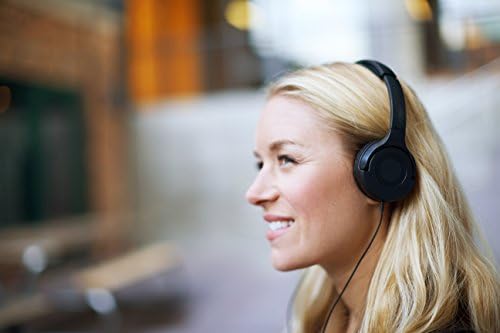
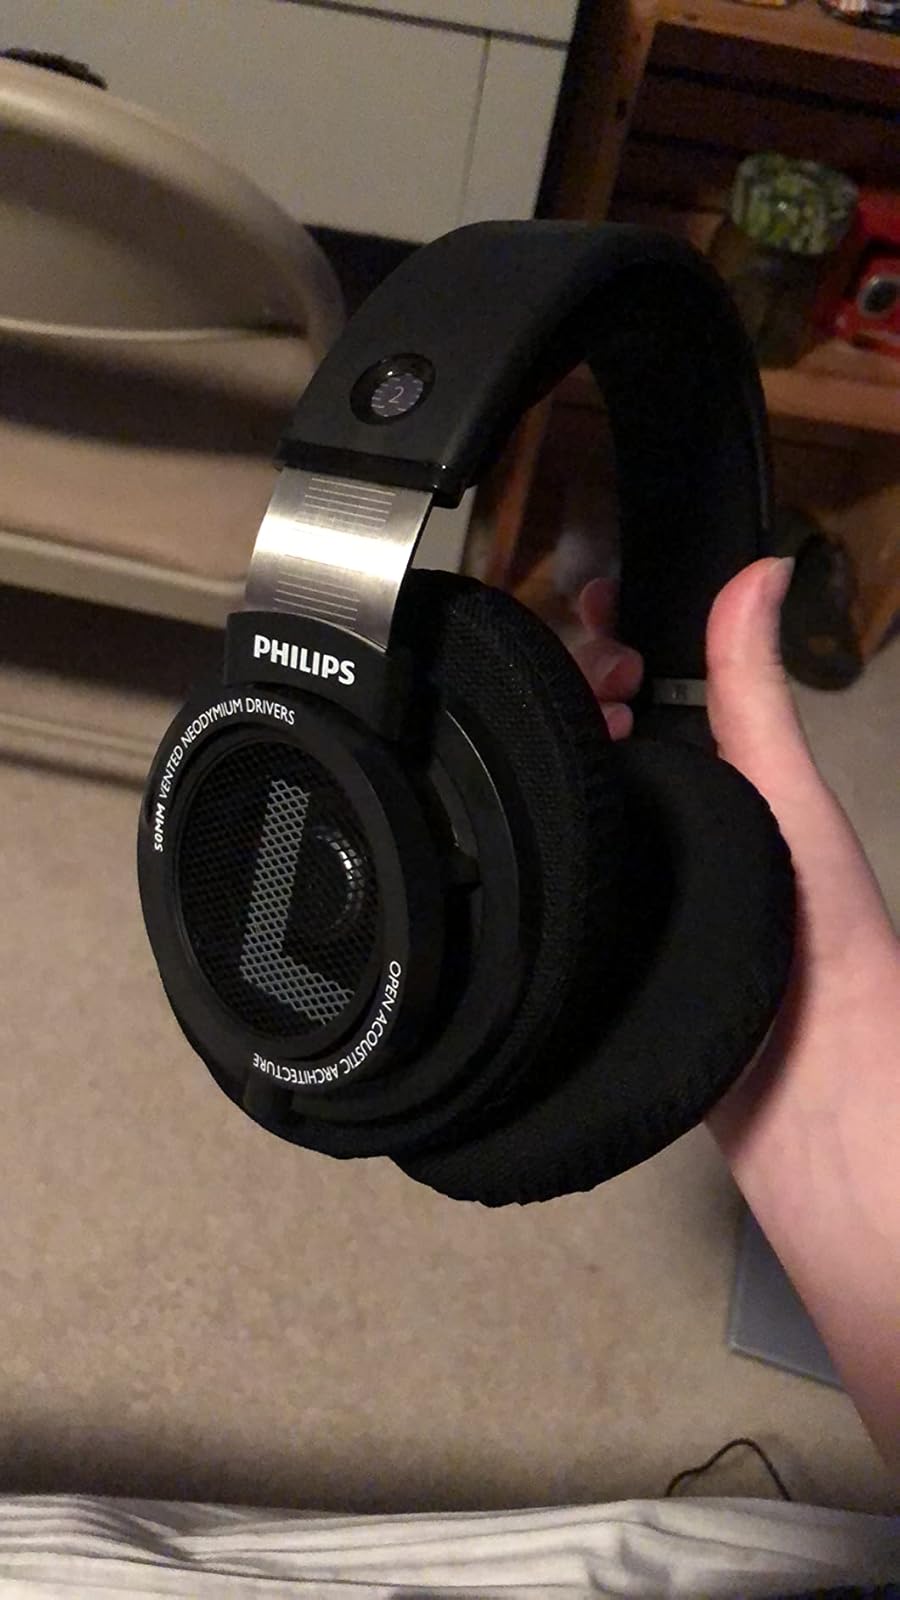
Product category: headphones
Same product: no